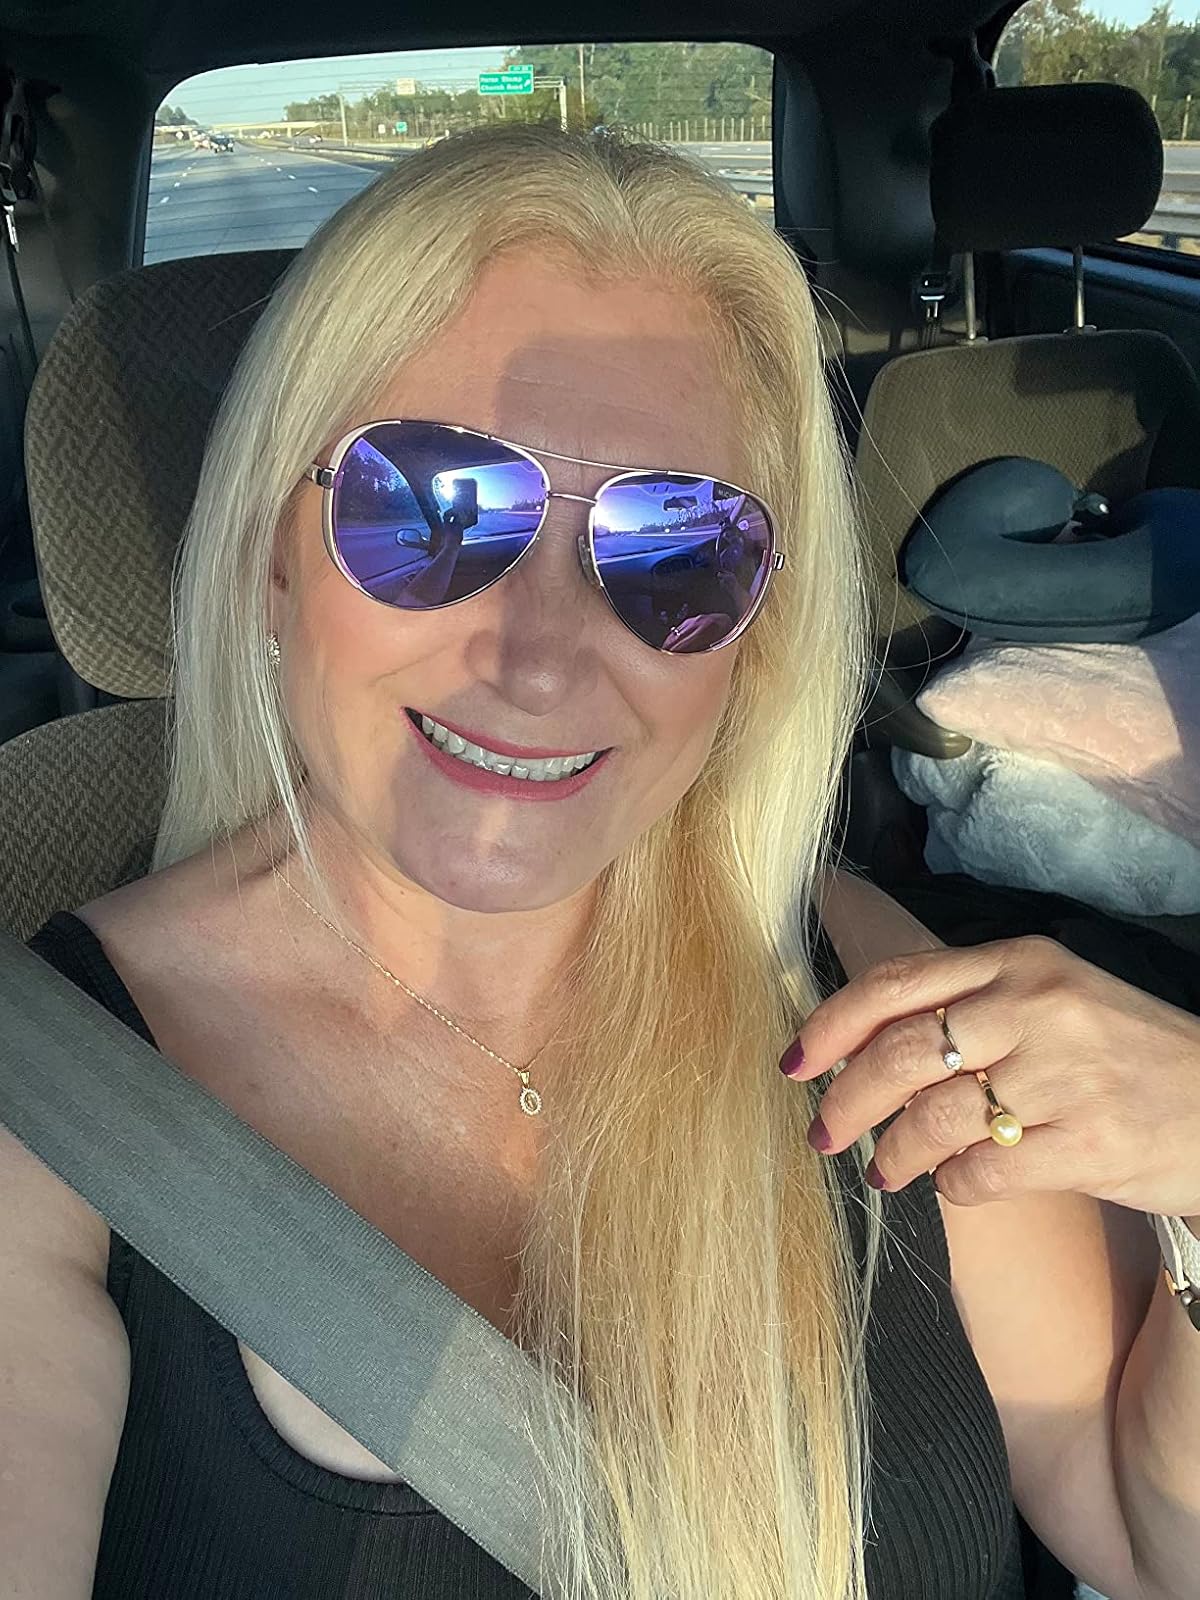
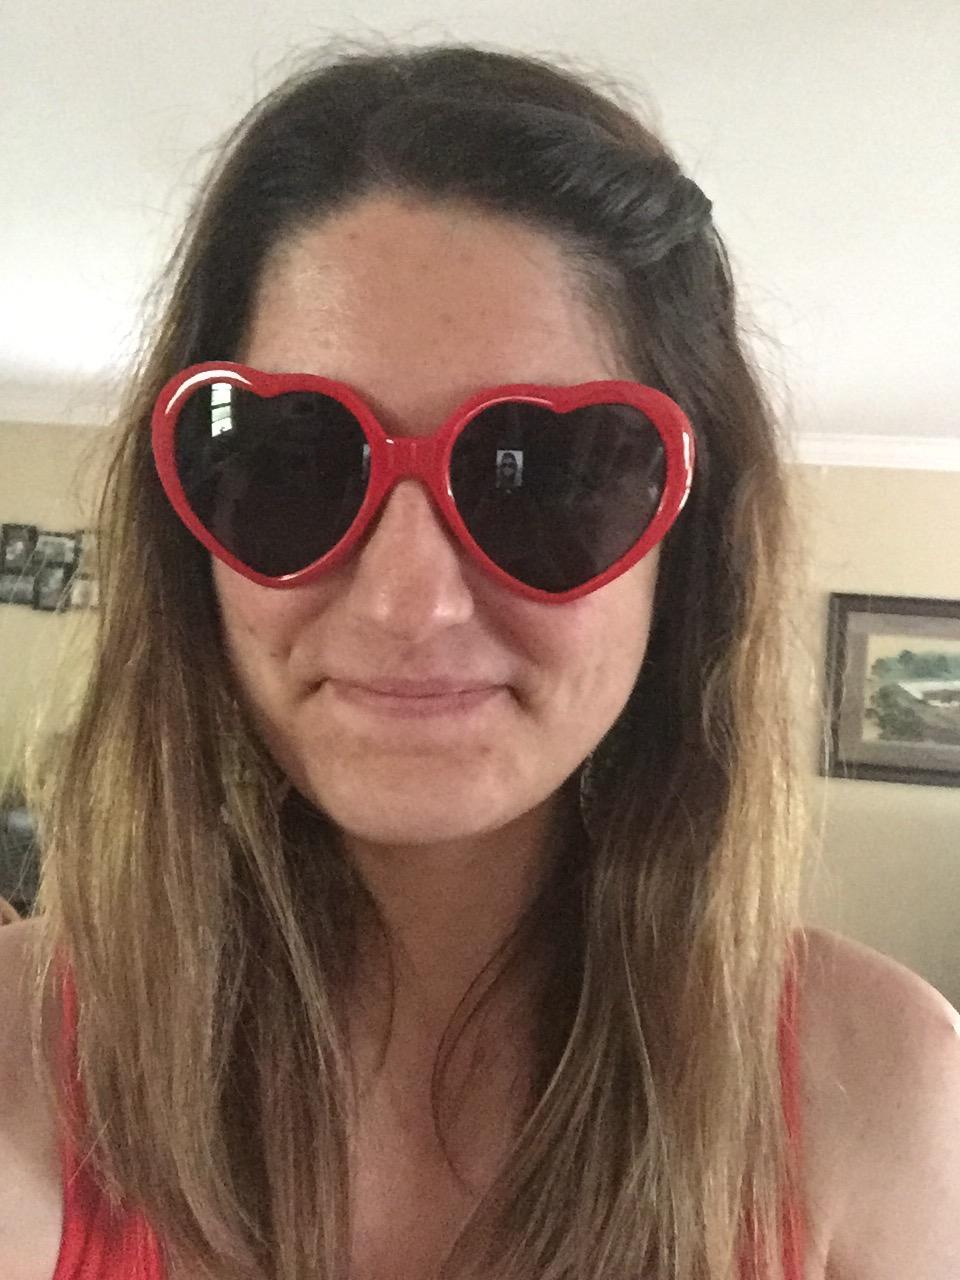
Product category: accessories_sunglasses
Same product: no